Gaucho literature

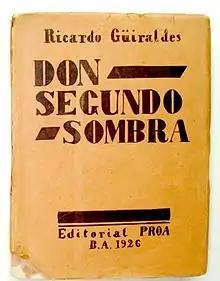
Cover of the first edition of "Don Segundo Sombra", by Ricardo Güiraldes (1926).

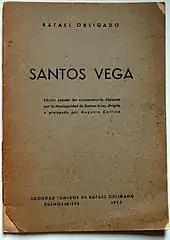
1937 edition of "Santos Vega" by Rafael Obligado.

Each year links to its corresponding "[year] in literature" article, except for poetry, which links to its "[year] in poetry" article: